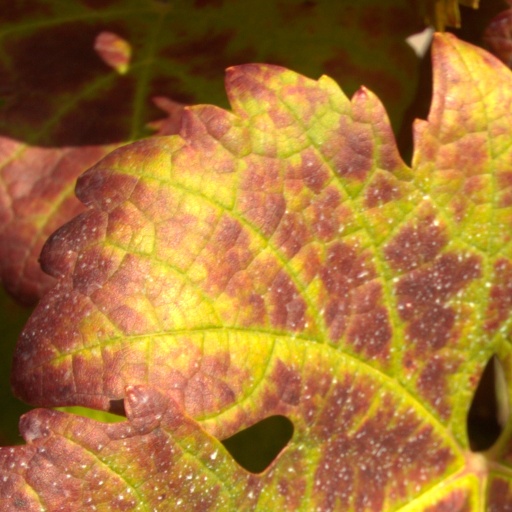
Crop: grape